Olivine

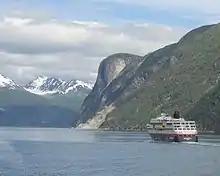
Open-pit mining at Sunnylvsfjorden, Hurtigruten ship passing.

Olivine is one of the less stable common minerals on the surface according to the Goldich dissolution series. It alters into iddingsite (a combination of clay minerals, iron oxides and ferrihydrite) readily in the presence of water. Artificially increasing the weathering rate of olivine, e.g. by dispersing fine-grained olivine on beaches, has been proposed as a cheap way to sequester CO. The presence of iddingsite on Mars would suggest that liquid water once existed there, and might enable scientists to determine when there was last liquid water on the planet.